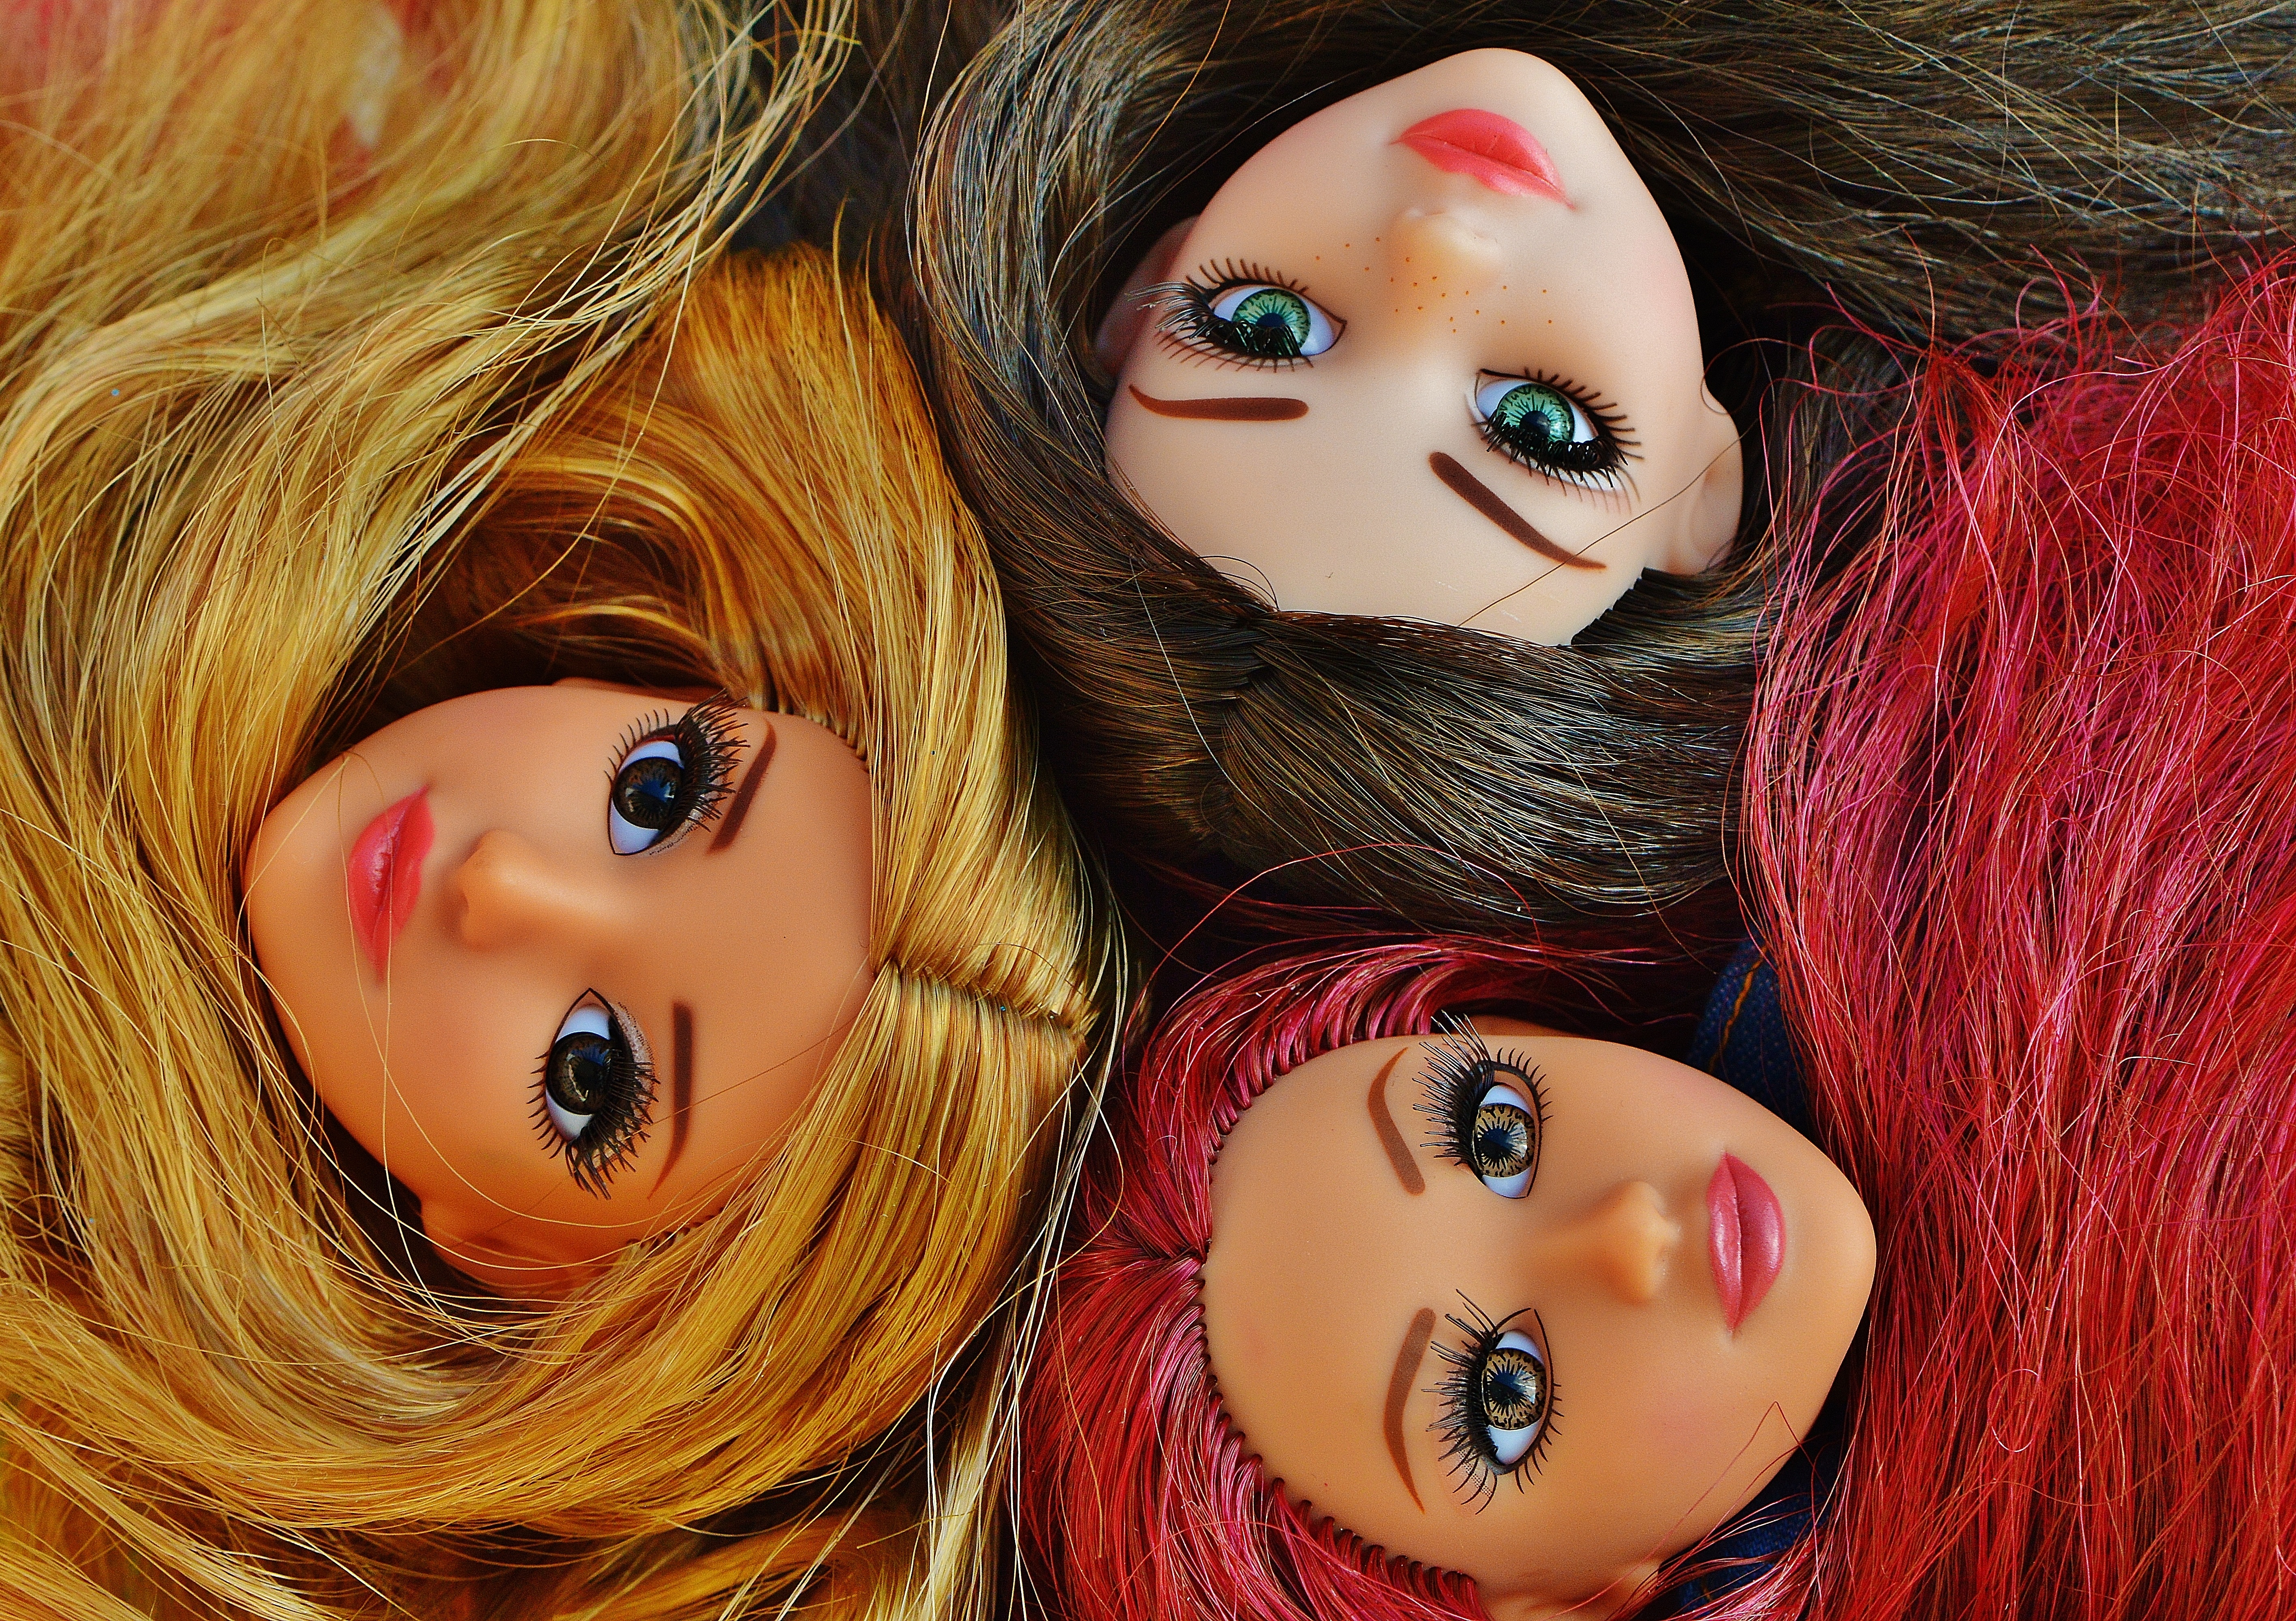
girl, hair, play, red, color, blue, friendship, pink, toy, lip, hairstyle, close up, human body, face, doll, nose, eyes, sporty, dress, figure, eye, head, skin, beauty, beautiful, pretty, organ, sweetness, charming, children toys, girlfriends, girls toys, clique